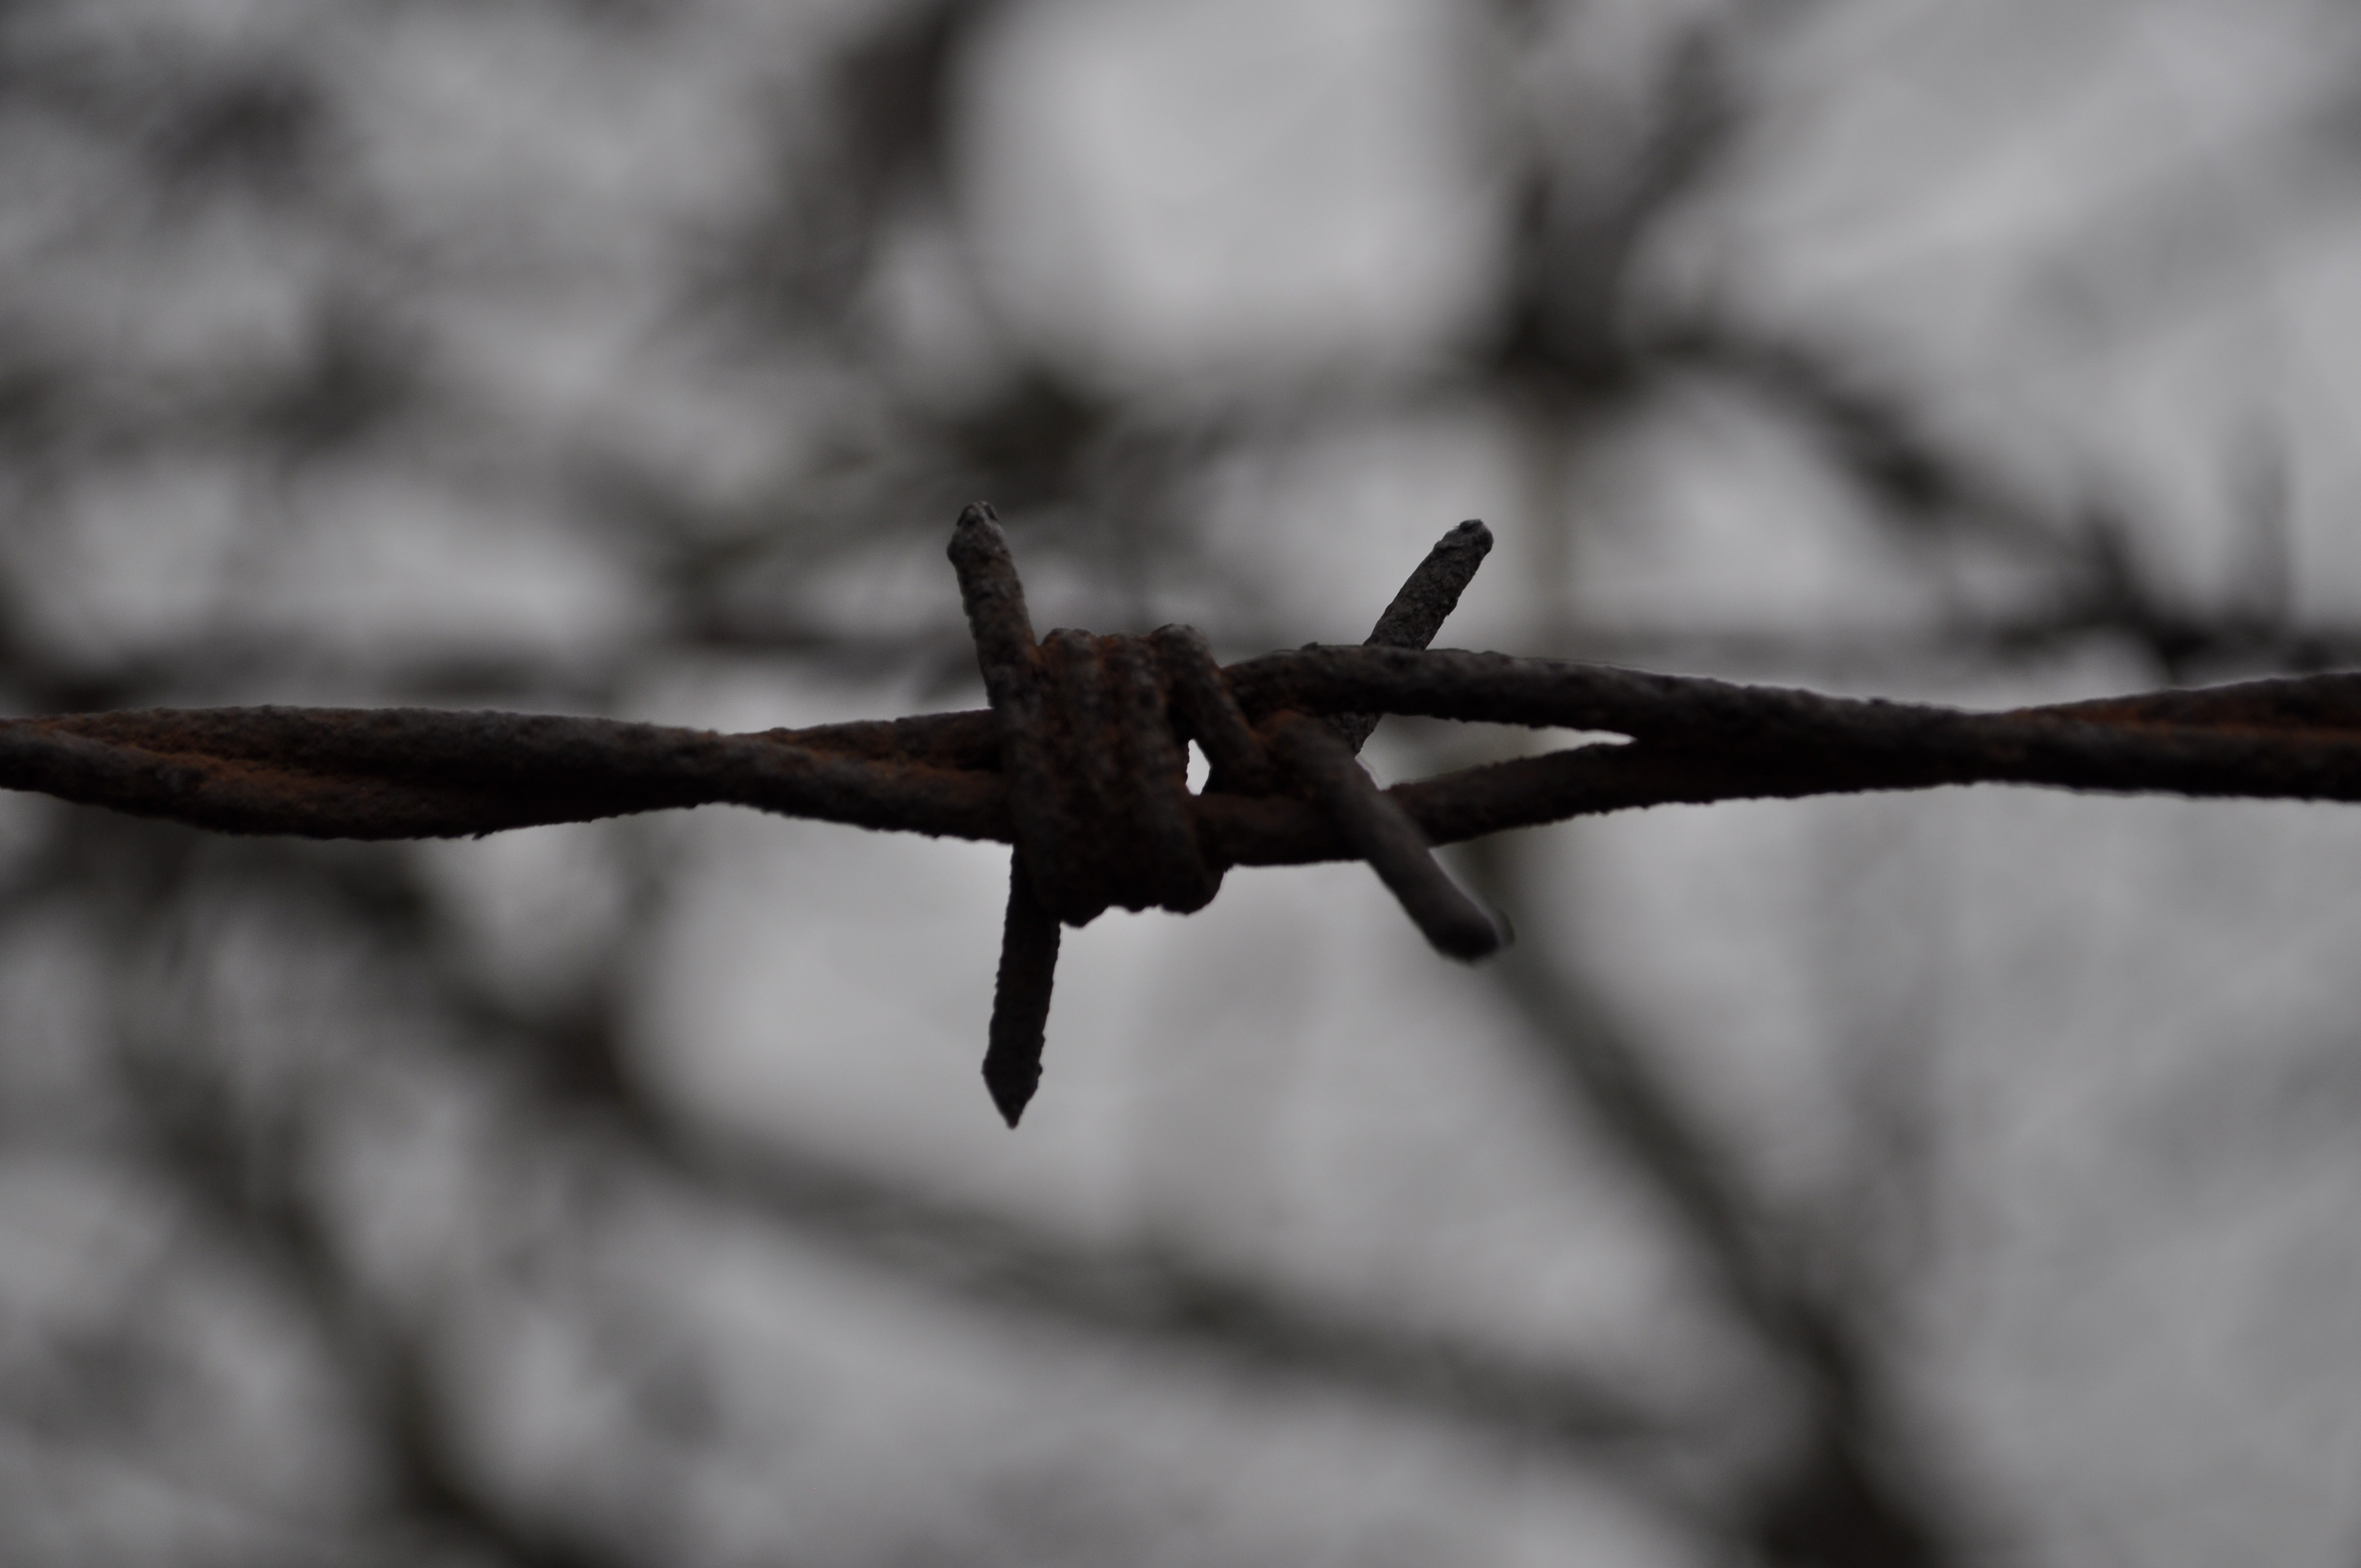
tree, nature, branch, snow, winter, fence, barbed wire, black and white, leaf, flower, frost, ice, weather, metal, monochrome, season, twig, close up, rods, freezing, macro photography, monochrome photography, plant stem, thorns spines and prickles, outdoor structure, wire fencing, home fencing